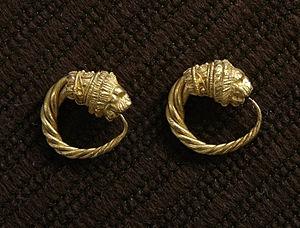
Une boucle d’oreille est un bijou ornant le pavillon de l’oreille, traditionnellement au niveau du lobe. Porté par paire, ce bijou est généralement considéré comme un accessoire féminin. Une vaste majorité des boucles d’oreille impose une perforation du pavillon auriculaire, mais il existe aujourd’hui des alternatives pour les oreilles non-percées.